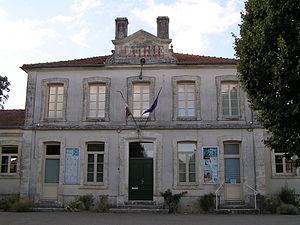
mairie de Coulgens